John Fogg

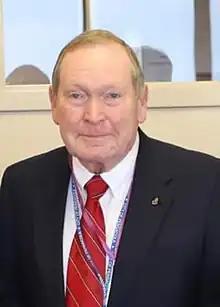
Fogg in 2022

John Fogg (born December 30, 1944) is an American politician who served as the mayor of Pensacola, Florida, from 1994 to 2009. Fogg was appointed to the post by the Pensacola City Council in 1994, and reappointed in 1995, 1997, and 1999. In 2001, he became the first elected mayor since 1913.